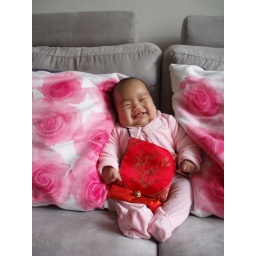
Jan 29 - I will keep my red packets in this bag